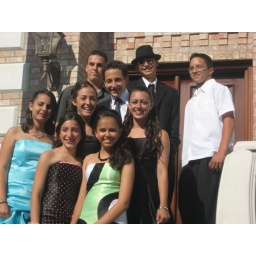
Uhm. All of us x'] -I be's one in green dress